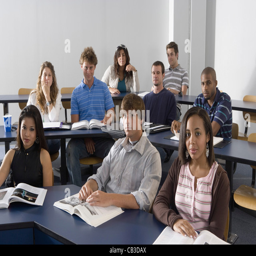
portrait of students sitting in the classroom